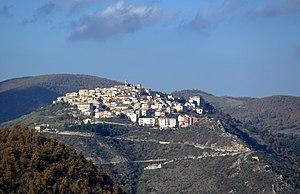
Albano di Lucania est une commune italienne d'environ 1 500 habitants, située dans la province de Potenza, dans la région Basilicate en Italie méridionale.